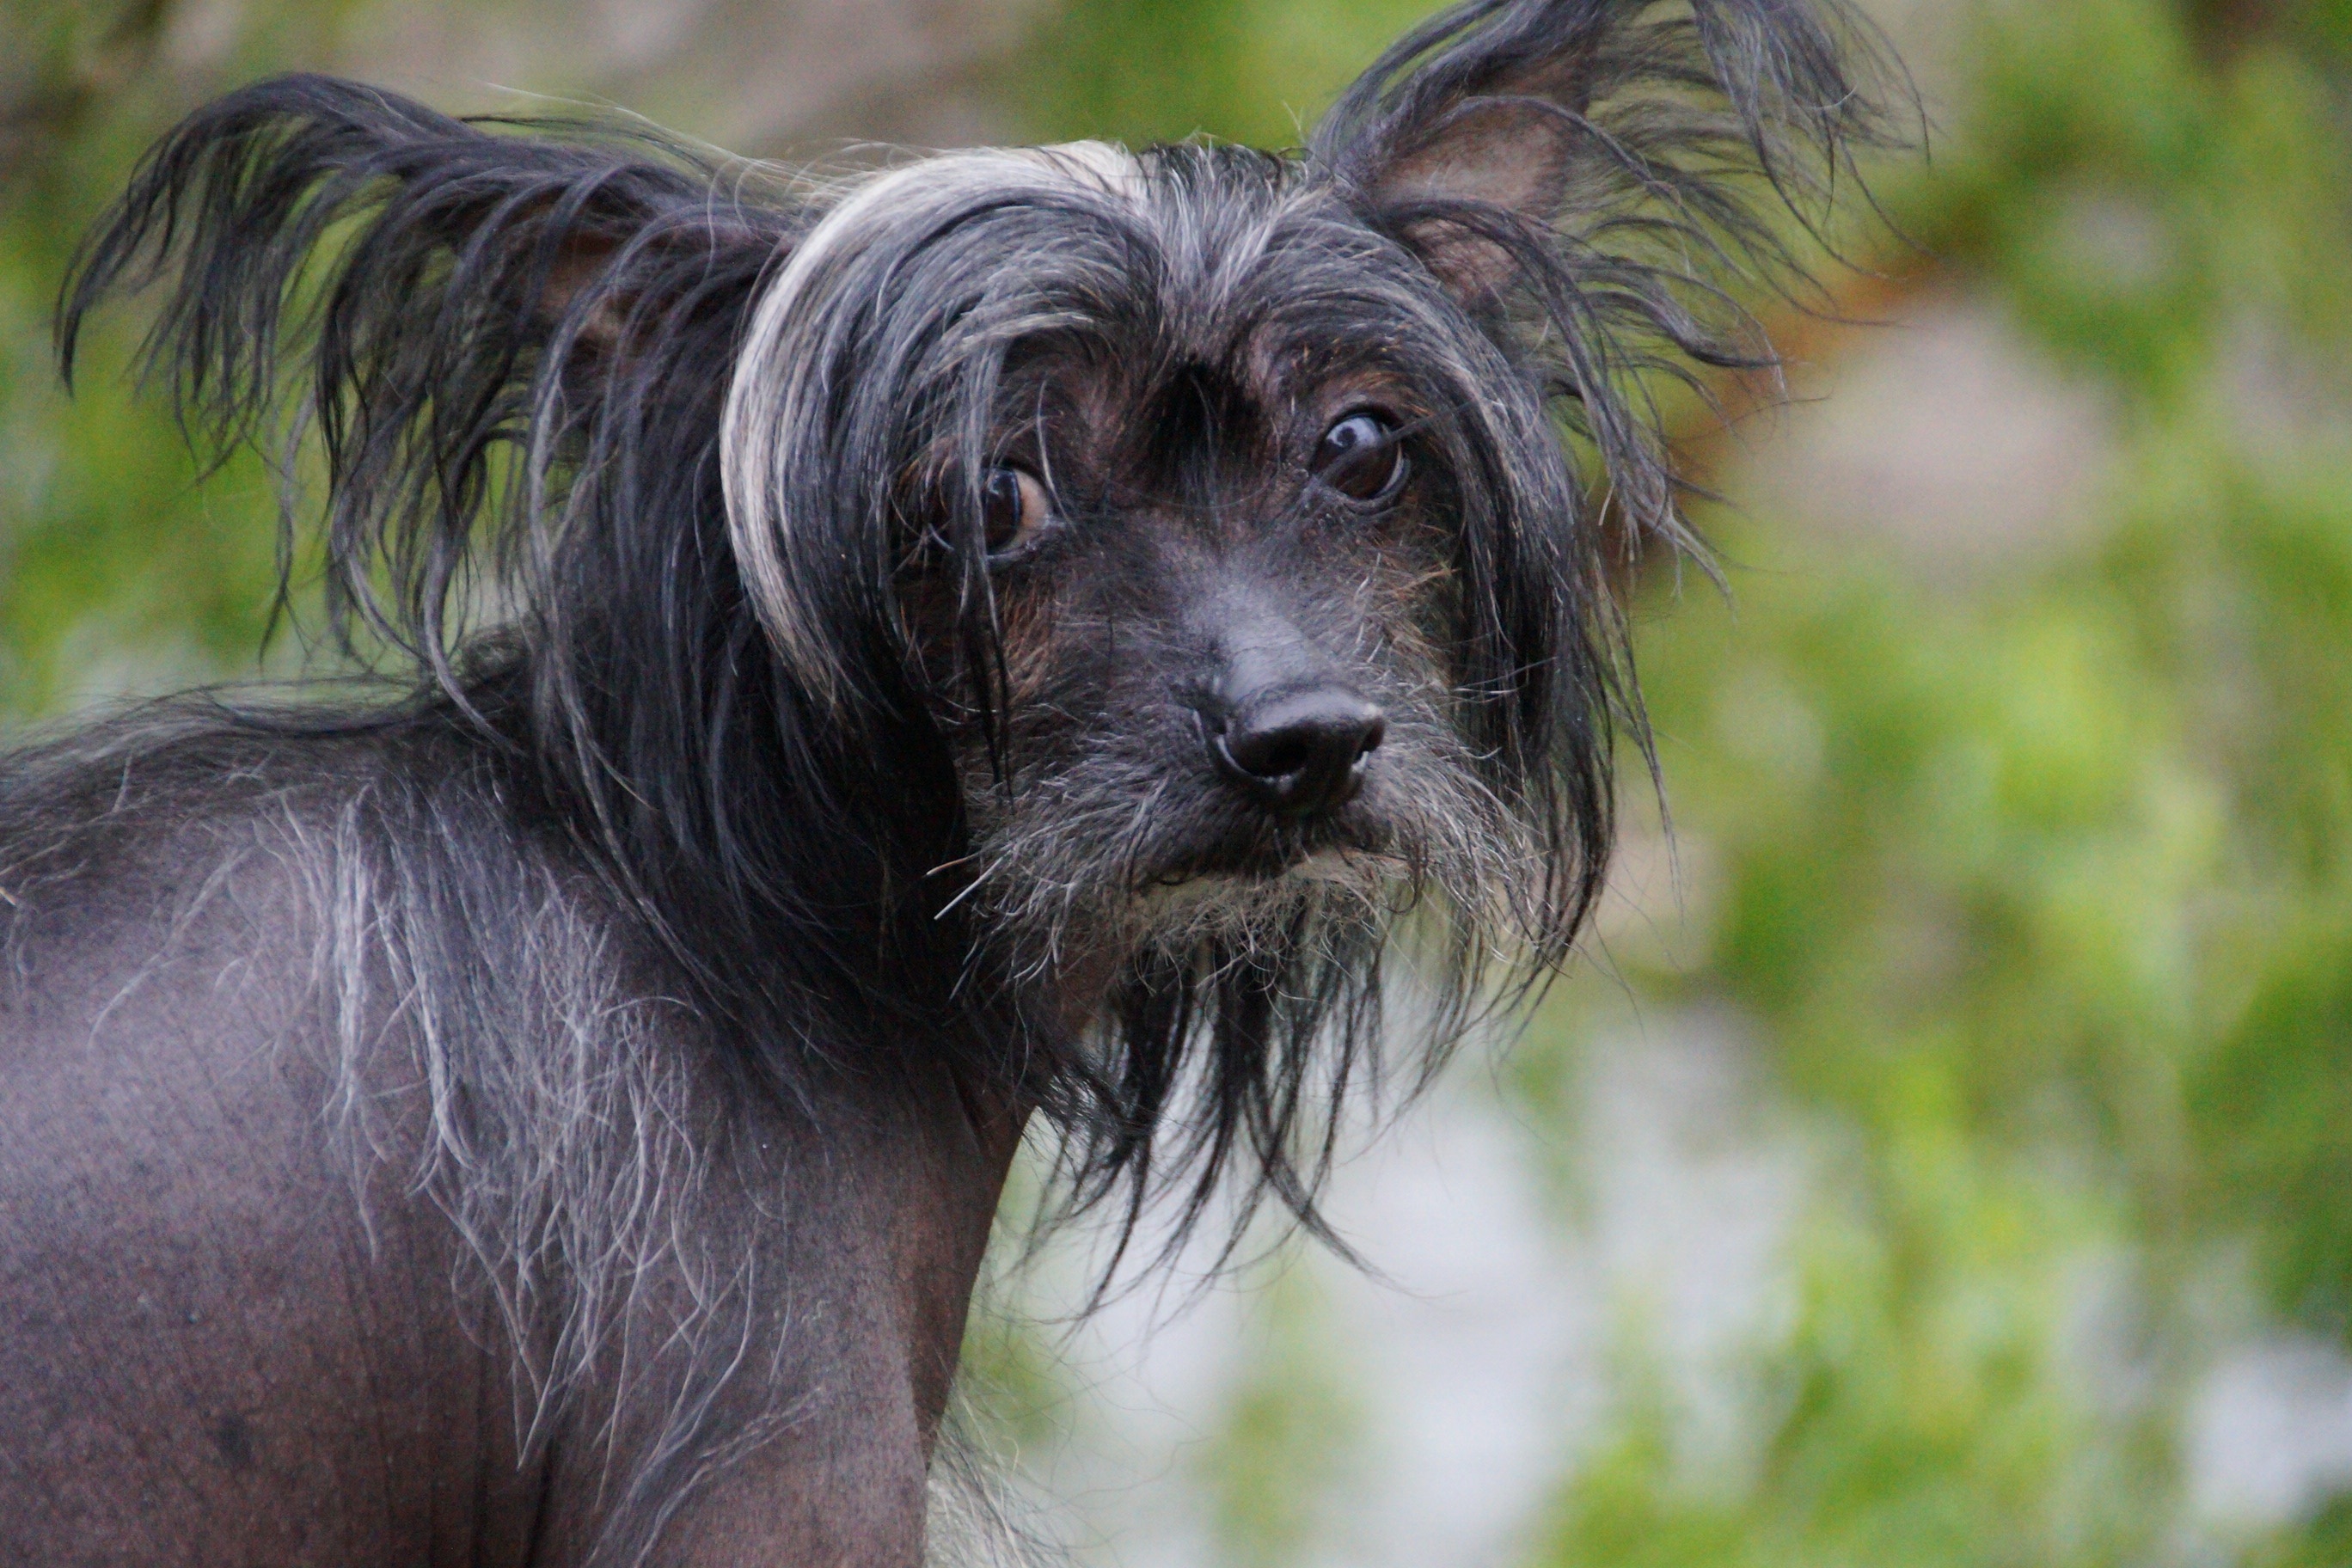
dog, animal, pet, mammal, vertebrate, schnauzer, miniature schnauzer, dog breed, terrier, chinese crested dog, cairn terrier, hairless dog, chinese chochol, dog like mammal, glen of imaal terrier, vulnerable native breeds